Answer in natural language. How many Televisions are visible in the scene? Choose between the following options: 0, 1, 4, 5 or 3
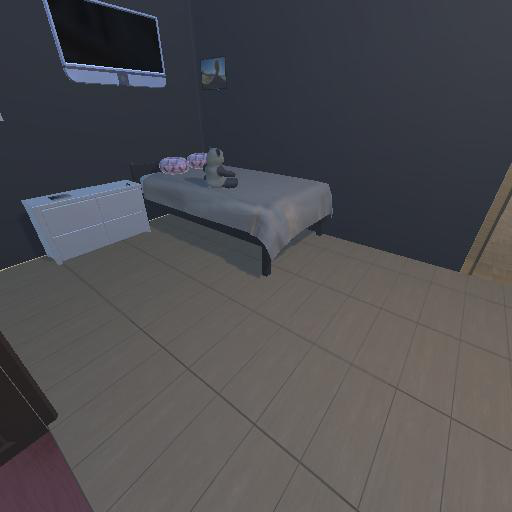
<answer>1</answer>